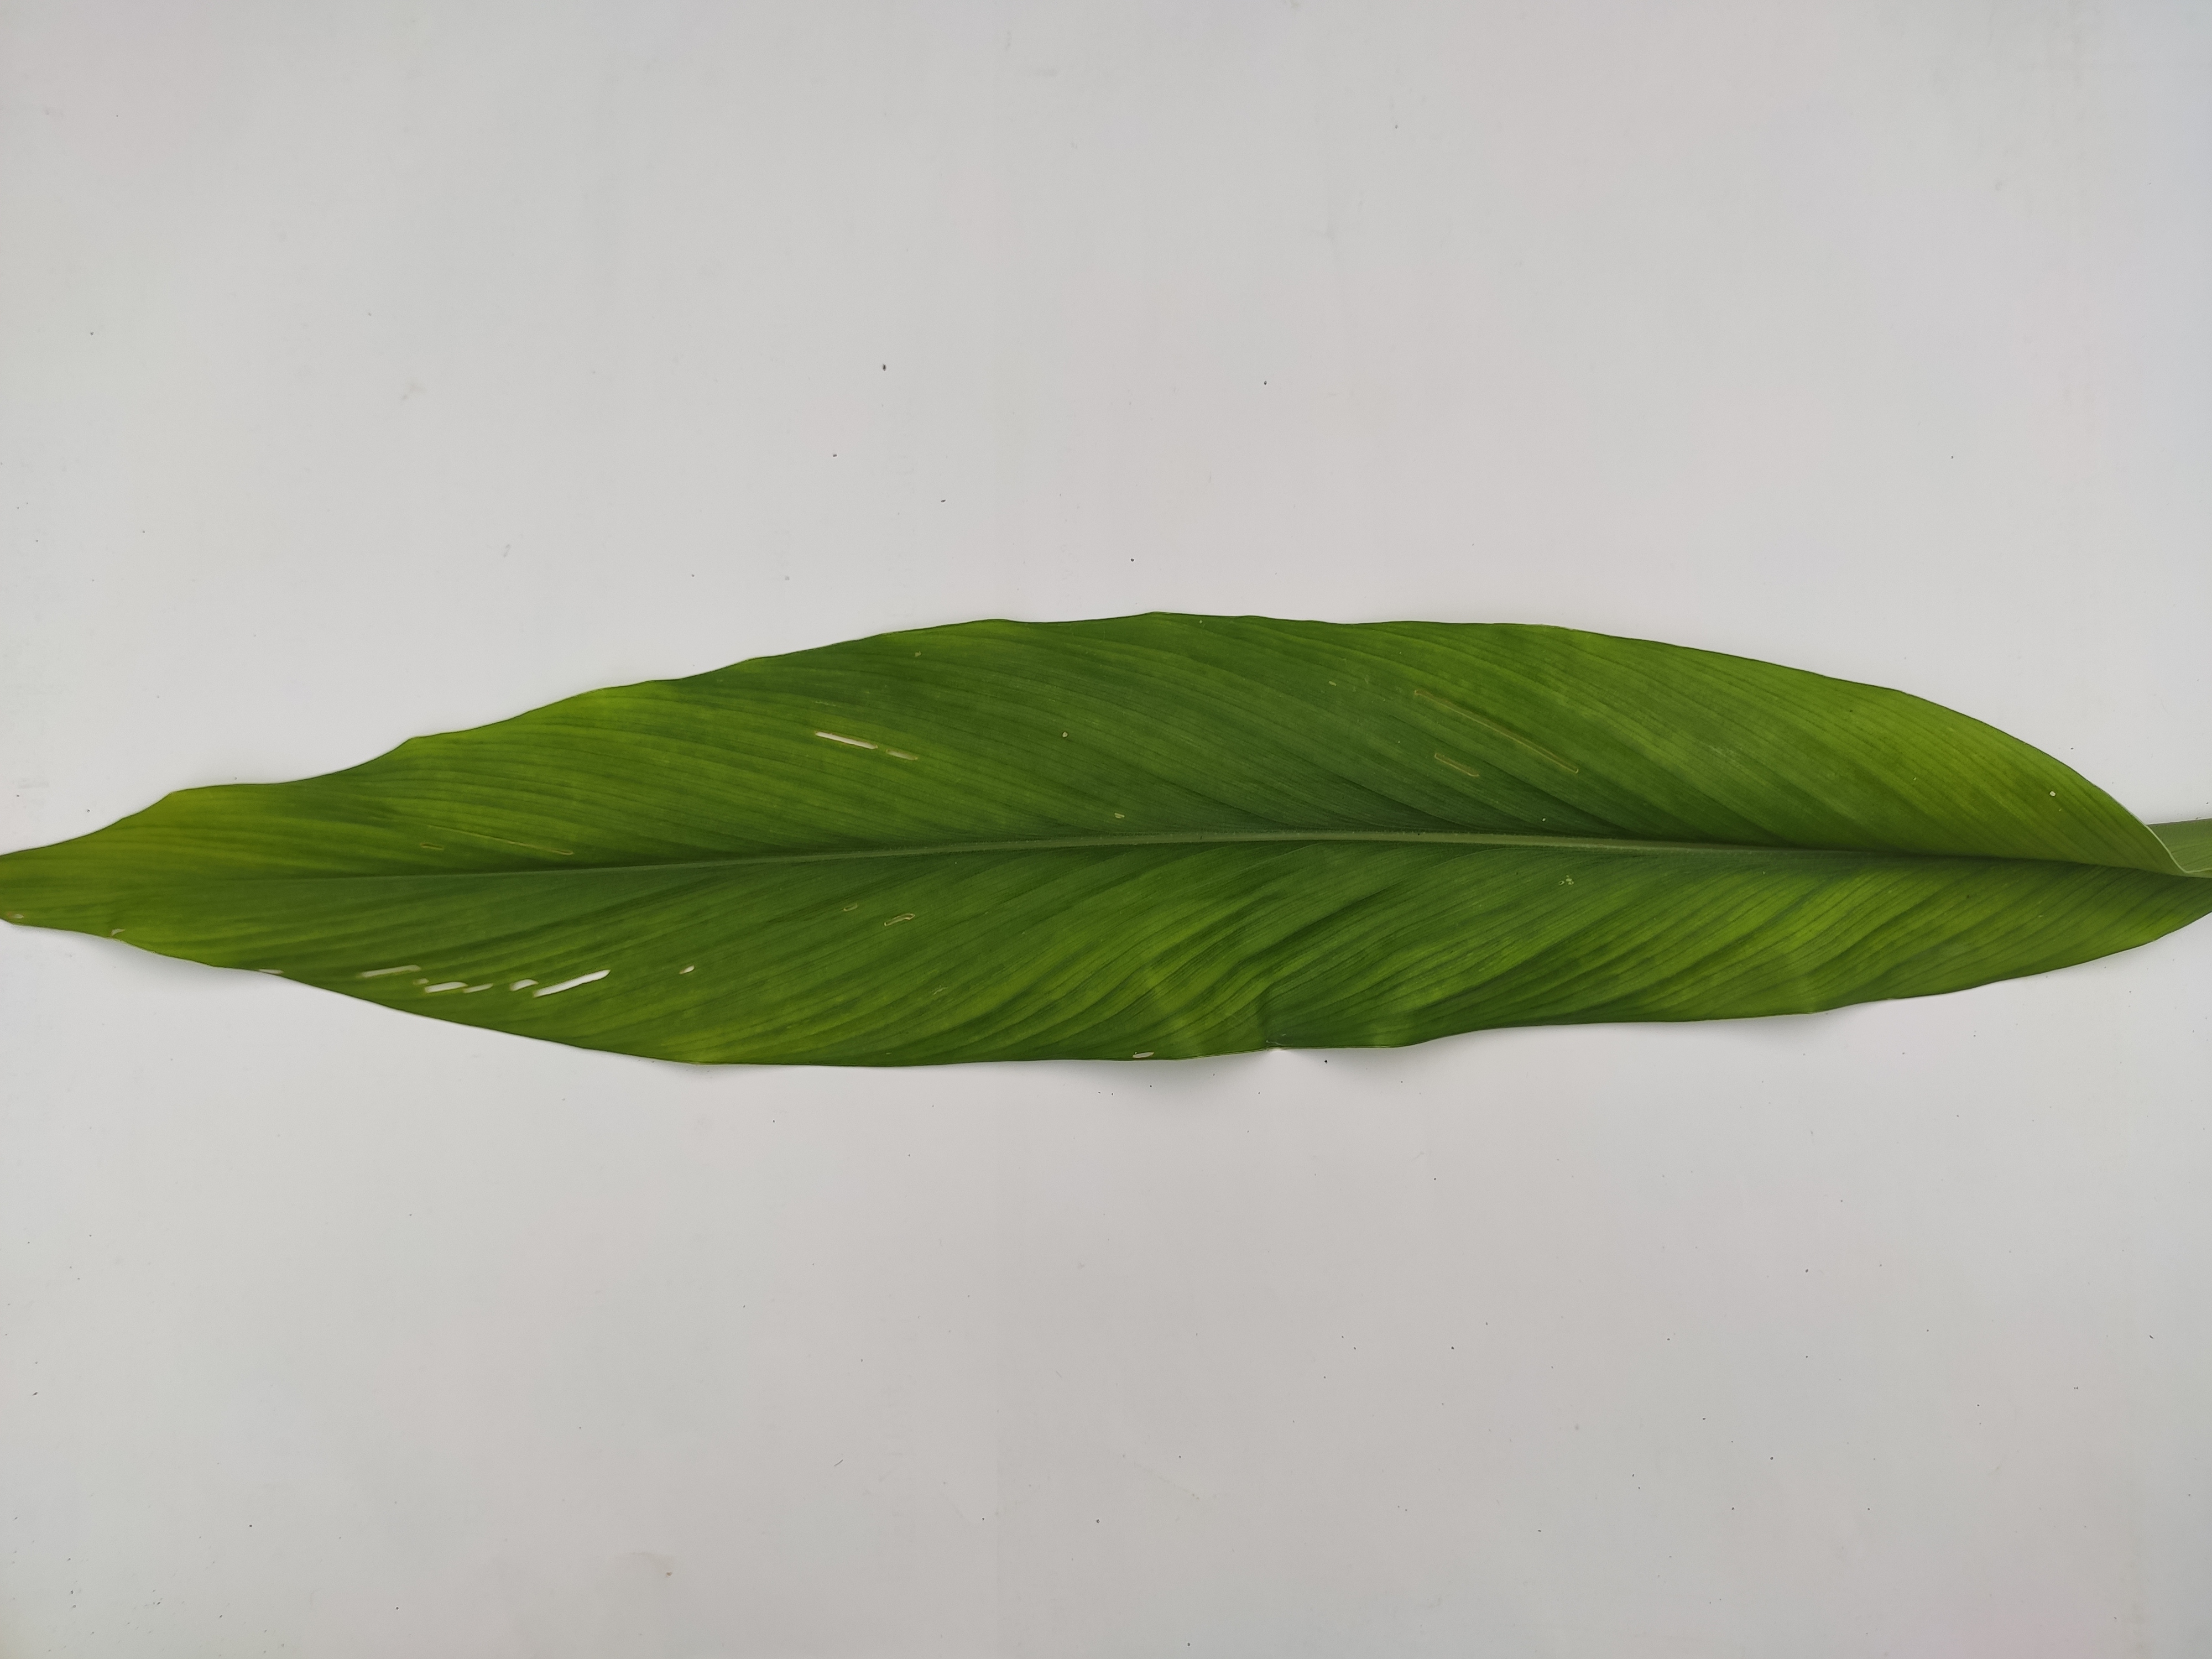
Label: Aphids_Disease